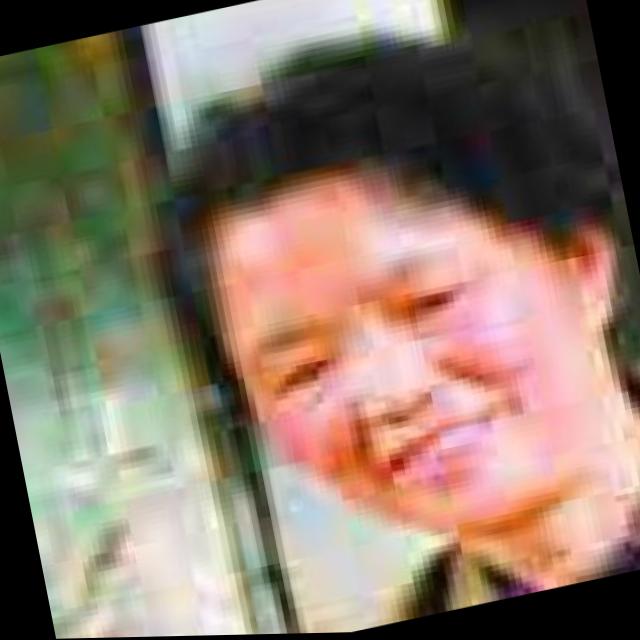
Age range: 45-64